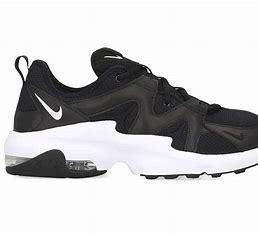
Brand: Nike
Model: Air Max Graviton